List of islands of Scotland

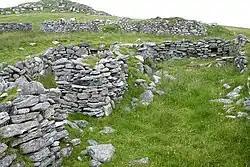
Abandoned houses on Fuaigh Mòr, which had a population of 46 prior to being cleared

The 2022 census records 101 Scottish islands as having a usually resident population, of which 96 are offshore islands. There are however various complications with both the definitions of an "island" and occasional habitation; and the National Records of Scotland have also listed a further 17 islands that were inhabited in 2001 but not in 2011, or are "included in the NRS statistical geography for inhabited islands but had no usual residents at the time of either the 2001 or 2011 censuses". There are a small number of other islands that are evidently inhabited but which are not recorded in this list.